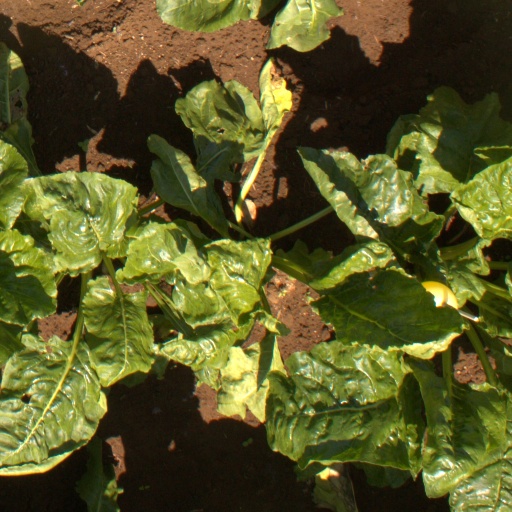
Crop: sugar beet